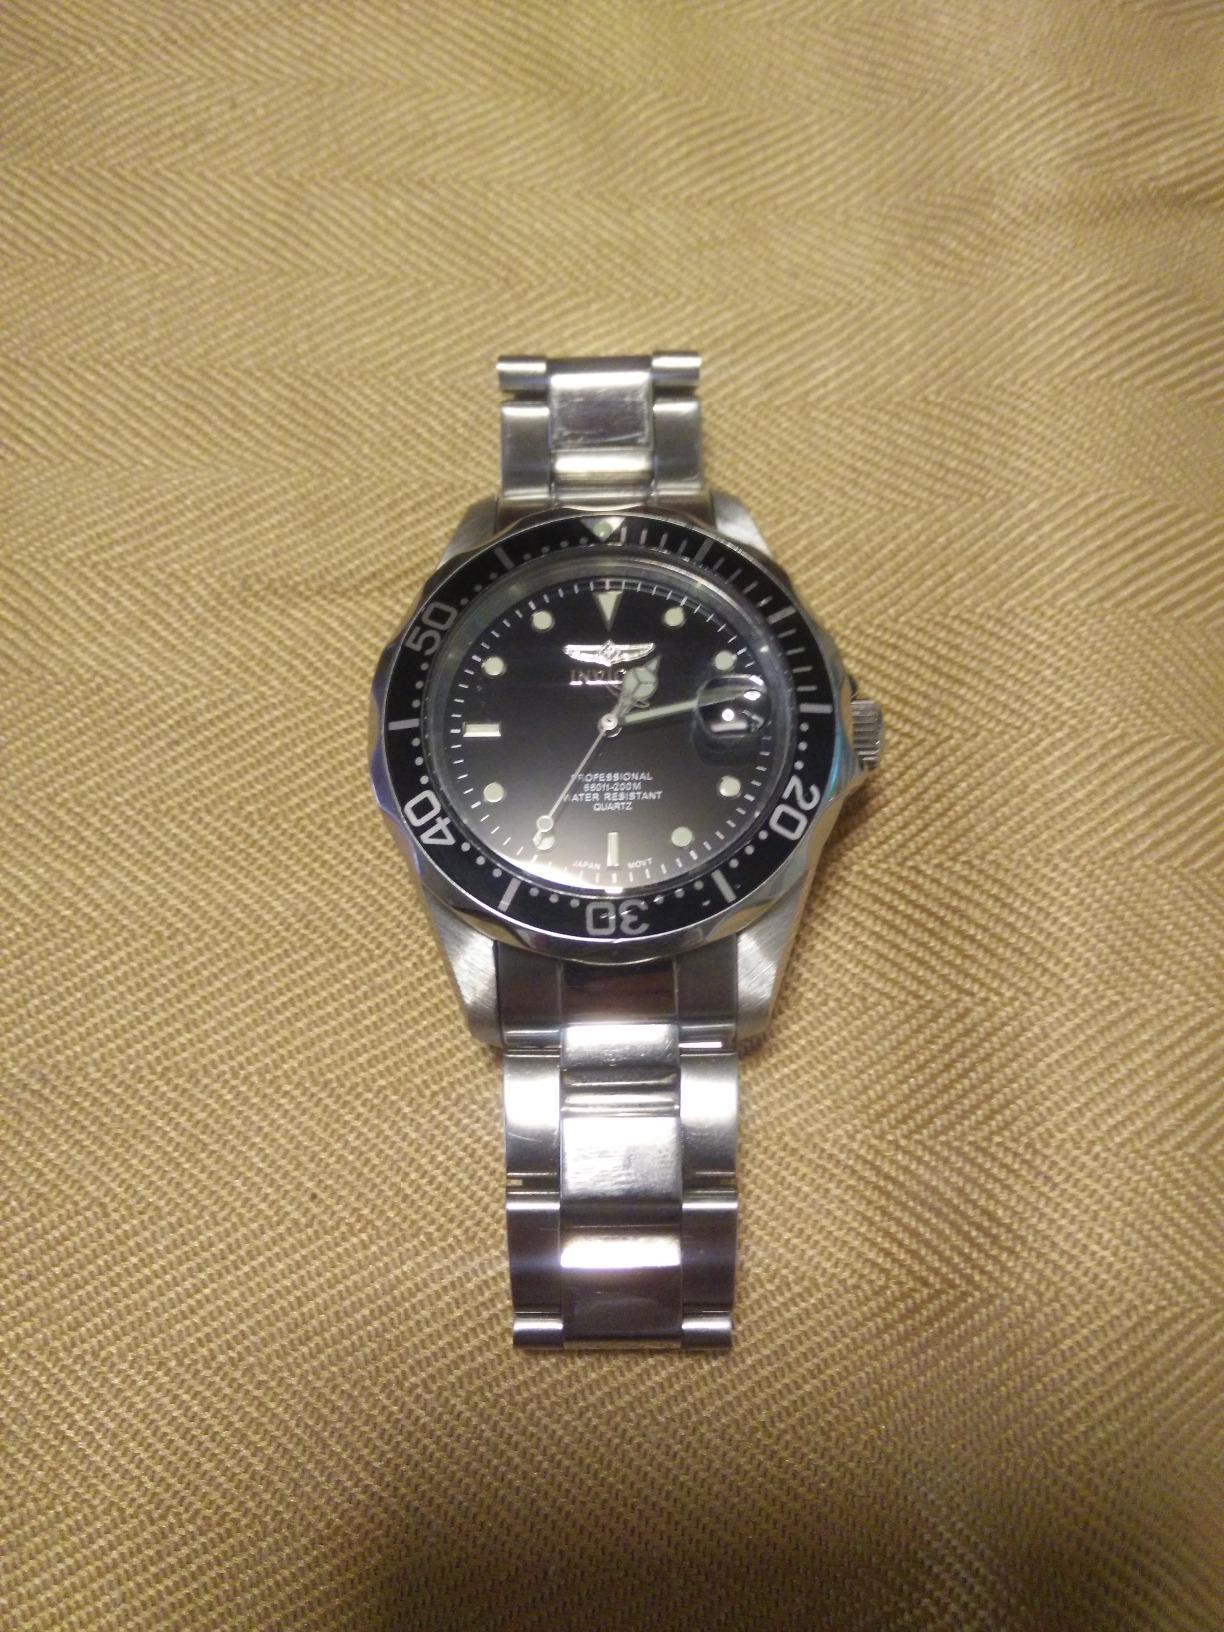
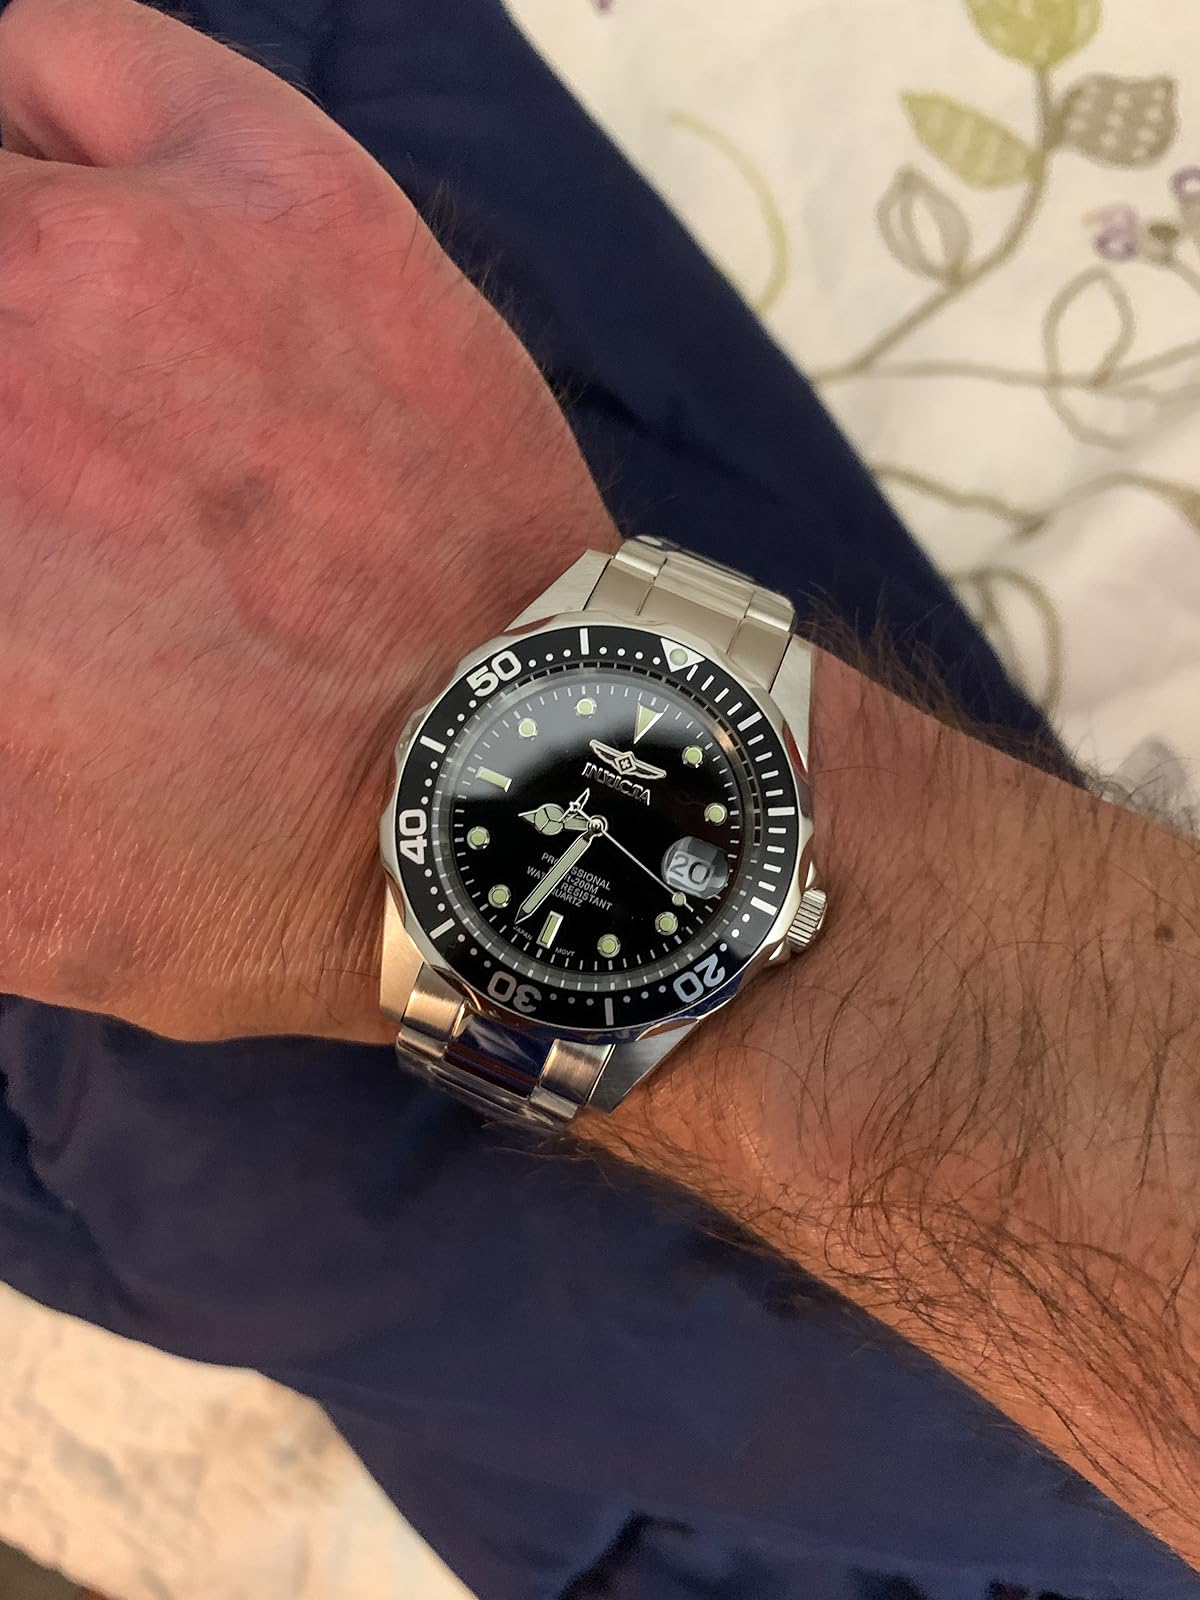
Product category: accessories_watch
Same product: yes